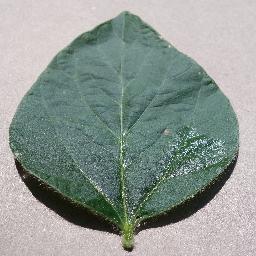
Label: Soybean___healthy